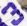
Number: 3